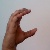
The image shows a hand gesture representing the letter 'C' in Indian Sign Language.